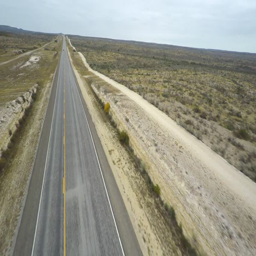
aerial video of a truck on the highway in 4k